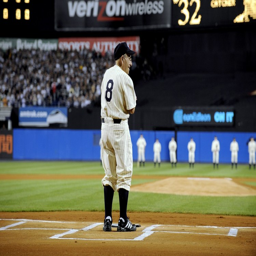
baseball player stands at home plate during ceremonies marking the final game to be played .